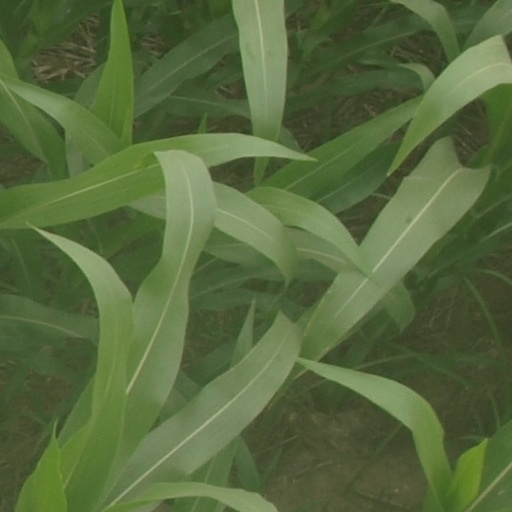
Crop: maize; corn